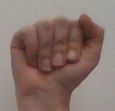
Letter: saad